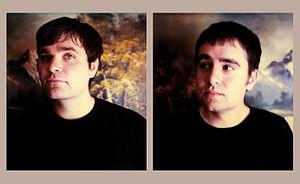
The Postal Service est un groupe indépendant composé du chanteur de Death Cab For Cutie, Benjamin Gibbard, et du producteur Jimmy Tamborello. Le duo n'a qu'un album, Give Up, paru en 2003.